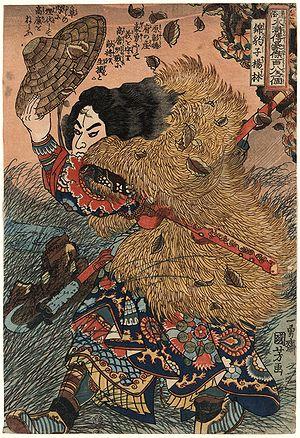
Kinhyōshi yōrin (Yang Lin), héros du roman chinois Au bord de l'eau (Suikoden). Xylographie en couleur, 36 x 24,7 cm. Extrait de la série Tsūzoku suikoden gōketsu hyakuhachinin no hitori (L'édition populaire de Suikoden: un des 108 guerriers courageux). 日本語: 通俗水滸傳豪傑百八人之一個（つうぞくすいこでんごうけつひゃくはちにんのひとり） 錦豹子楊林（きんひょうしようりん）、大判錦絵 36 x 24.7 cm。